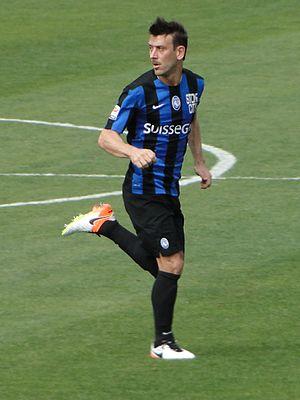
Gianpaolo Bellini est un footballeur italien, né le 27 mars 1980 à Sarnico. Son poste de prédilection est défenseur.